Mark Stewart (English musician)

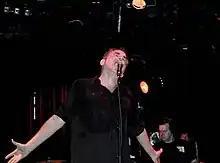
Stewart performing in 2015 with the Pop Group

Mark Stewart (10 August 1960 – 21 April 2023) was an English singer and founding member of the Pop Group. A pioneer of post-punk and industrial music, he recorded for On-U Sound Records, Mute Records, eMERGENCY heARTS, Future Noise Music, Crippled Dick and Hot Wax!